The Mysterious Mrs. M

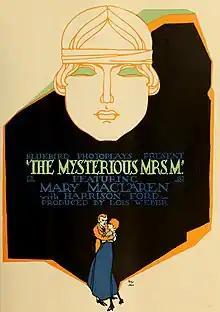

The Mysterious Mrs. M is a 1917 silent film drama directed by Lois Weber and starring Harrison Ford and Mary MacLaren. It was a Bluebird Pictures Production distributed by Universal Film Manufacturing Company.